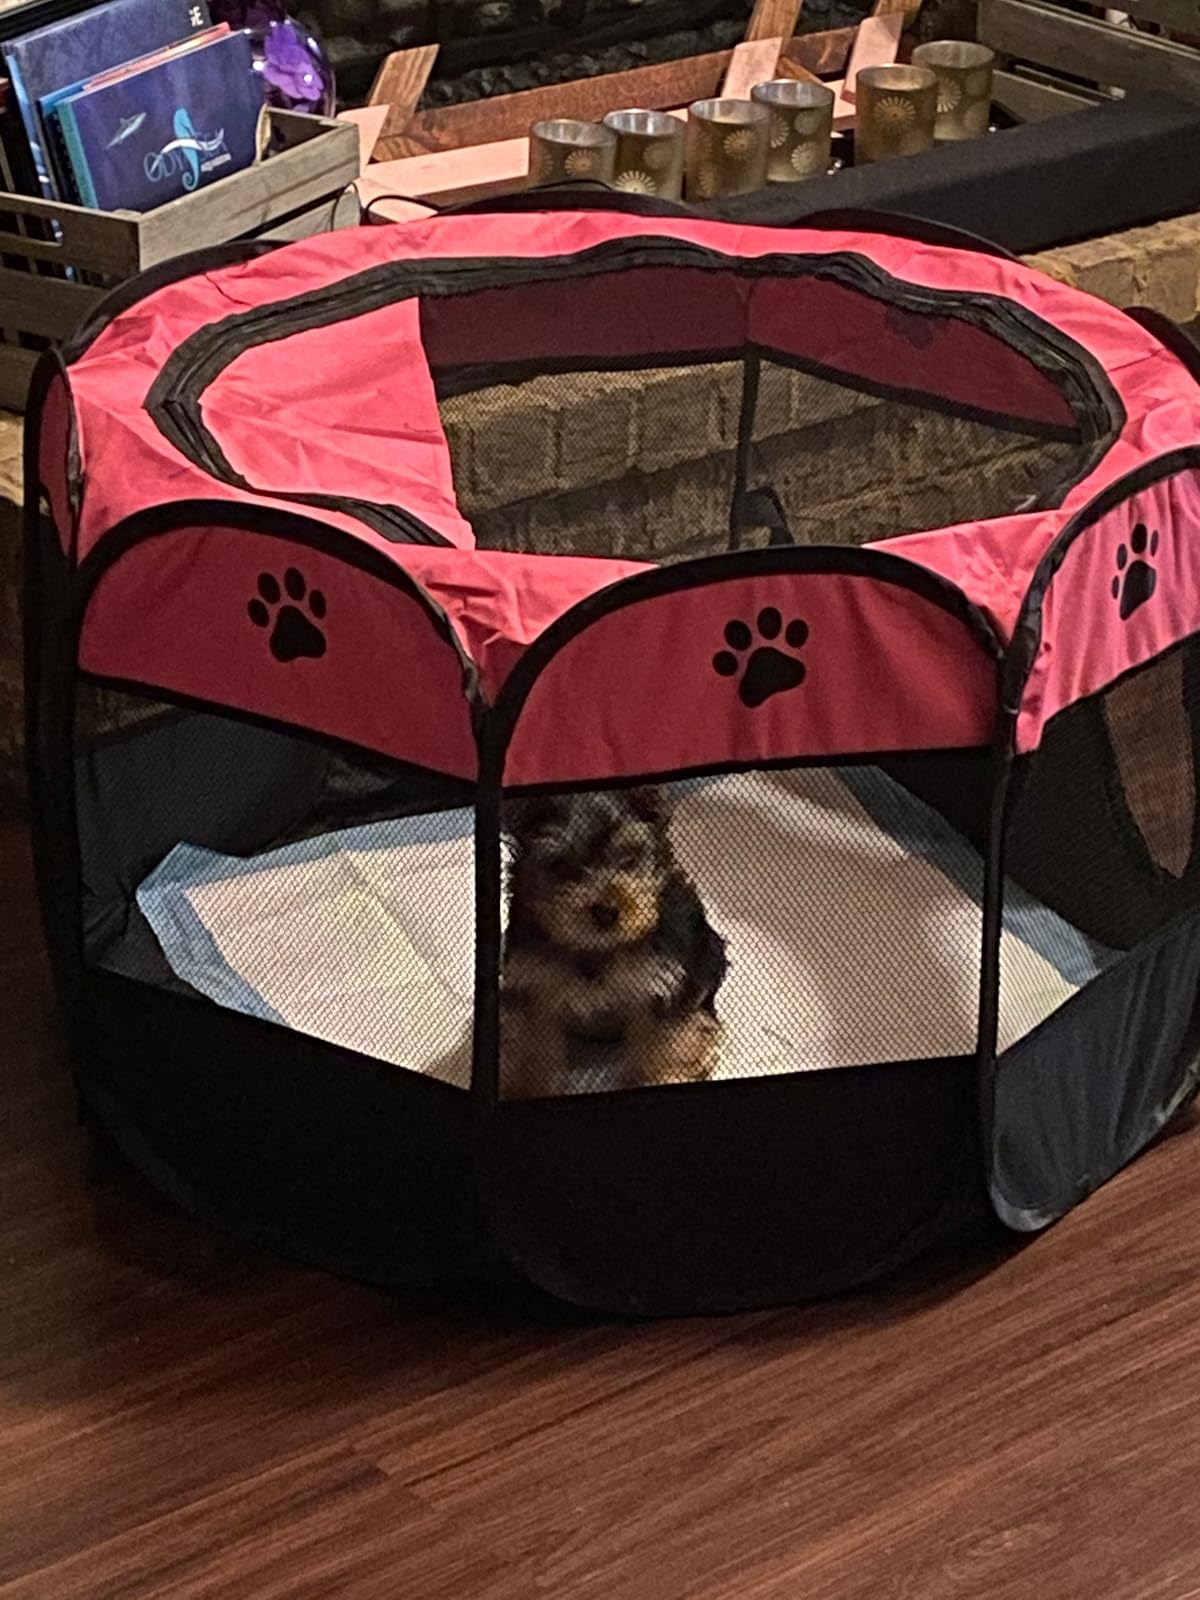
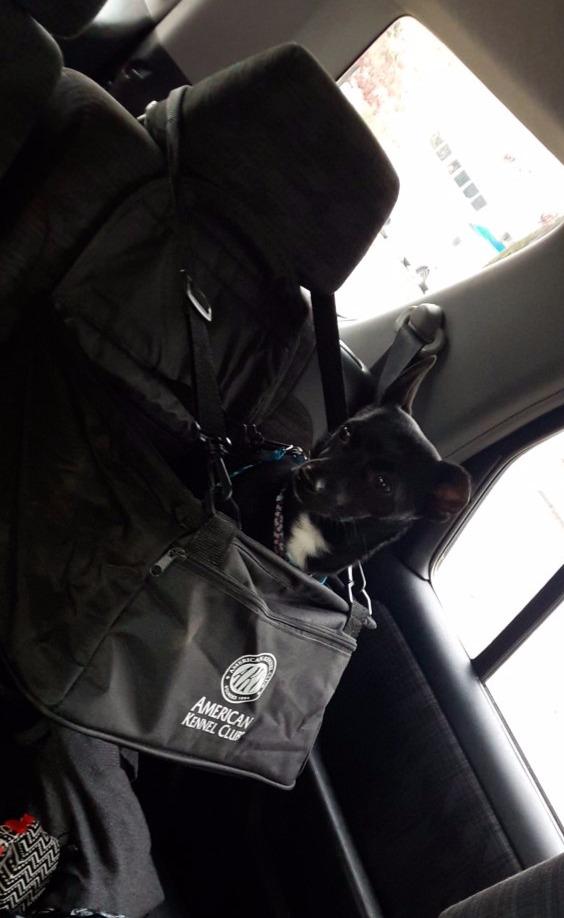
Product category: items_kennel
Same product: no